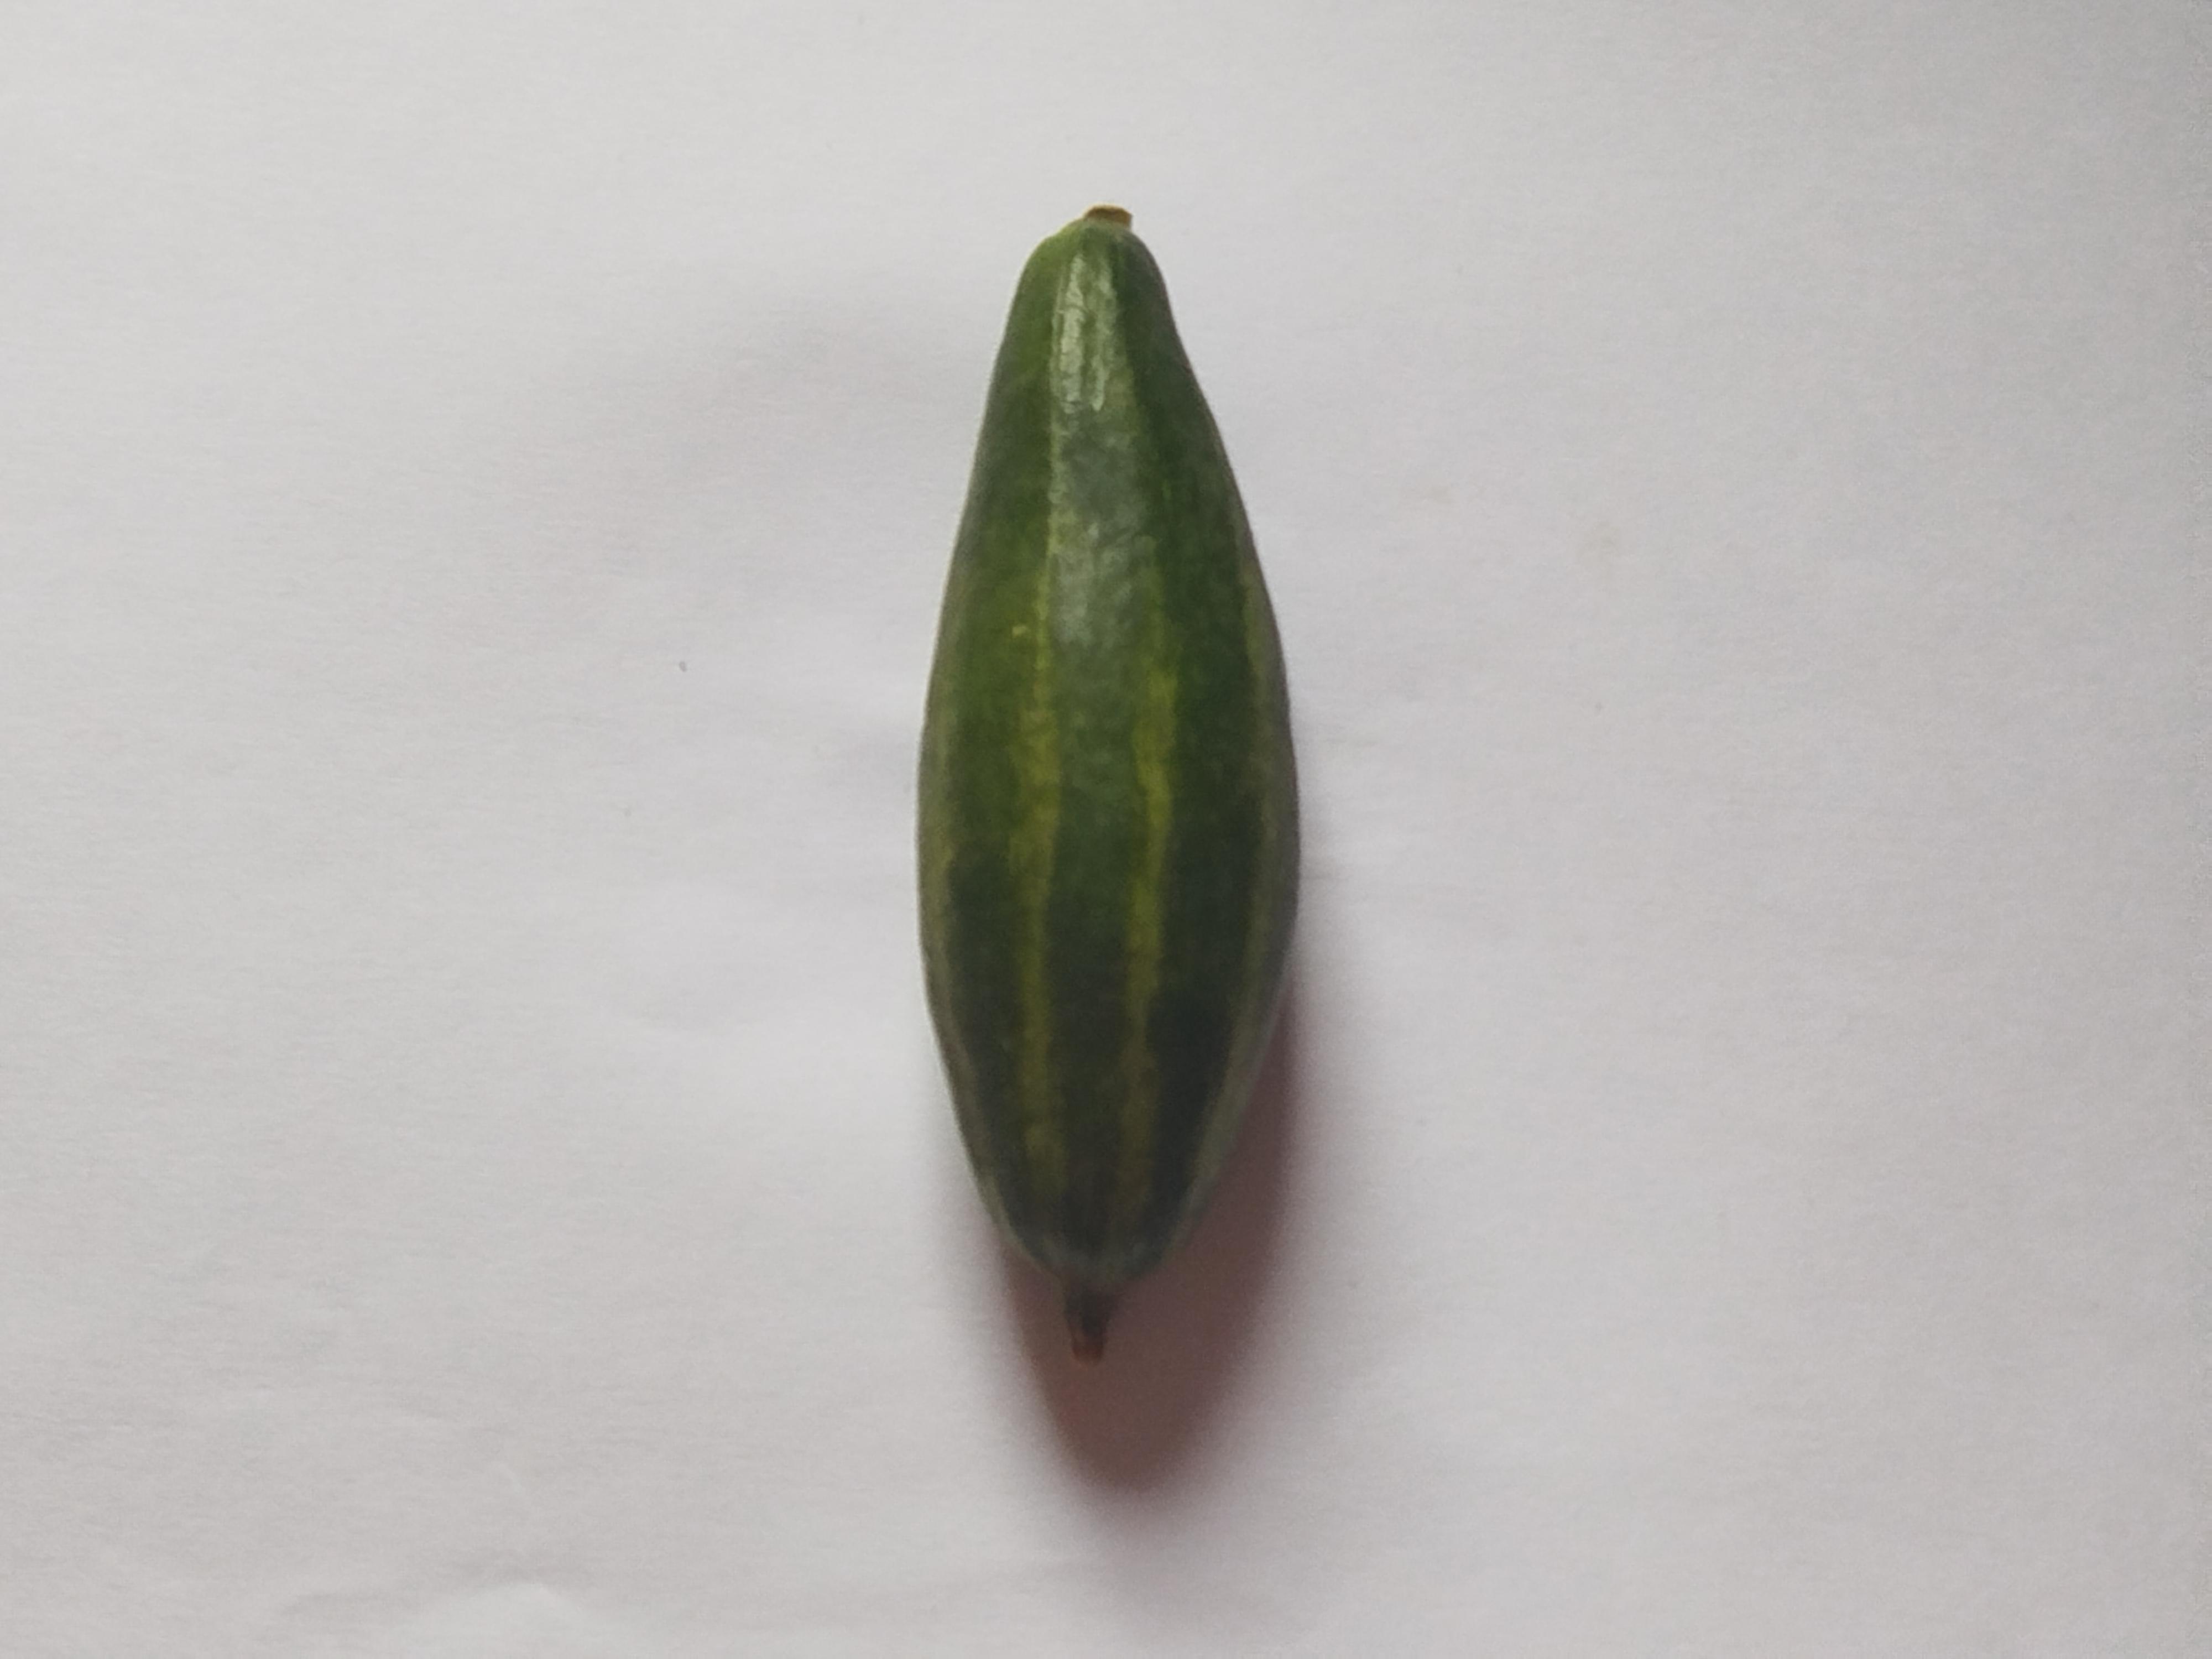
Label: Pointed gourd